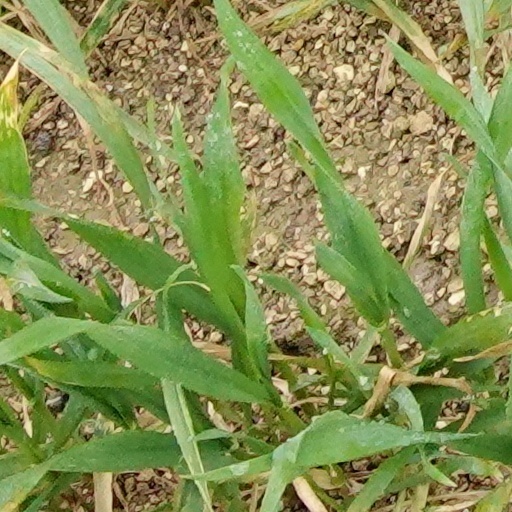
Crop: wheat